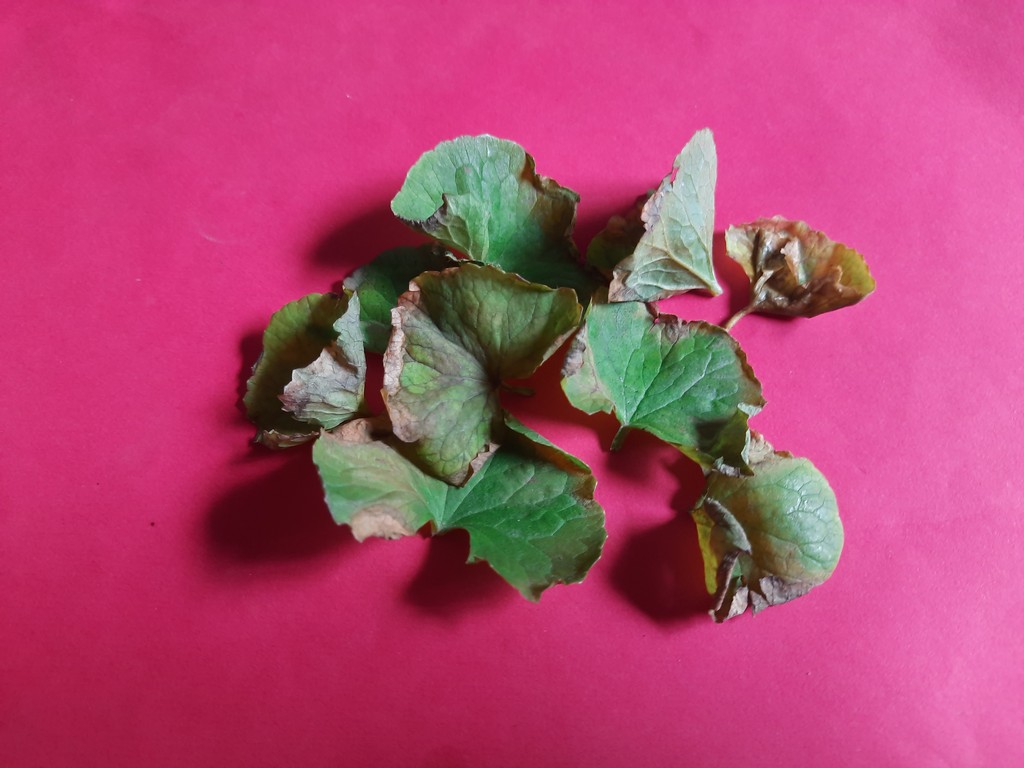
Label: Unhealthy